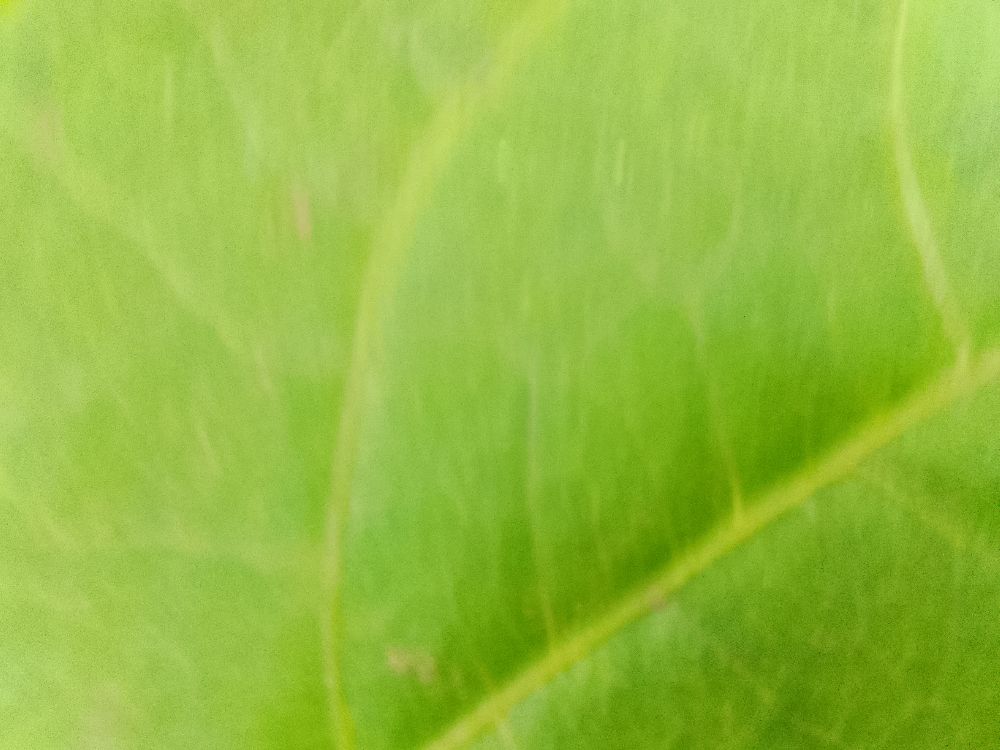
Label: healthy